San Andrés Mixquic

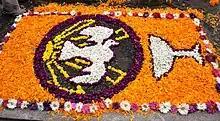
Grave decorated with flower petals

At midnight of 31 October the church bells signal the arrival of the souls of children who have departed. Ofrendas to children are often decorated with brightly colored toys. One traditional toy is a dog named Izcuincle (Nahuatl for dog) because it guides the children over the river Chiconauhuapan to enter Mictlán (realm of the dead). For this day, no offering should be left for adults as it is believed that the children get angry and sad if this occurs. In the morning of November 1, a breakfast is laid on the ofrenda. From the outside to this ofrenda is a trail of a white flower called “alhelí”, which symbolizes the purity of these souls. The souls of children visit from midnight of 31 October to mid-day on 1 November. At this time, when “after the sun passes its zenith,” local belief holds that the “souls of the children return to Mictlán” and the souls of the adults arrive and stay through 2 November.